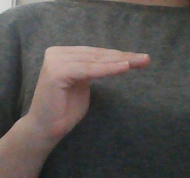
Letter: haa